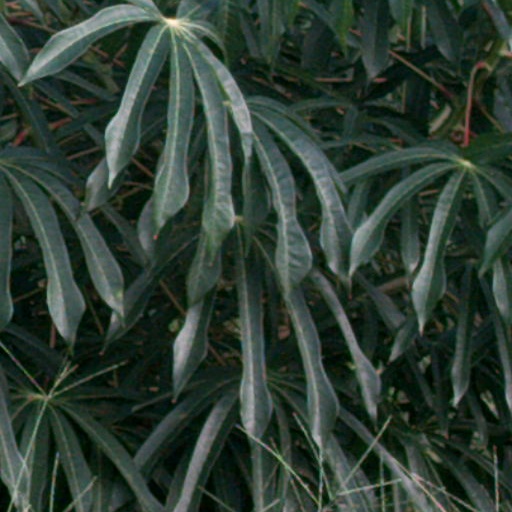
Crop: cassava